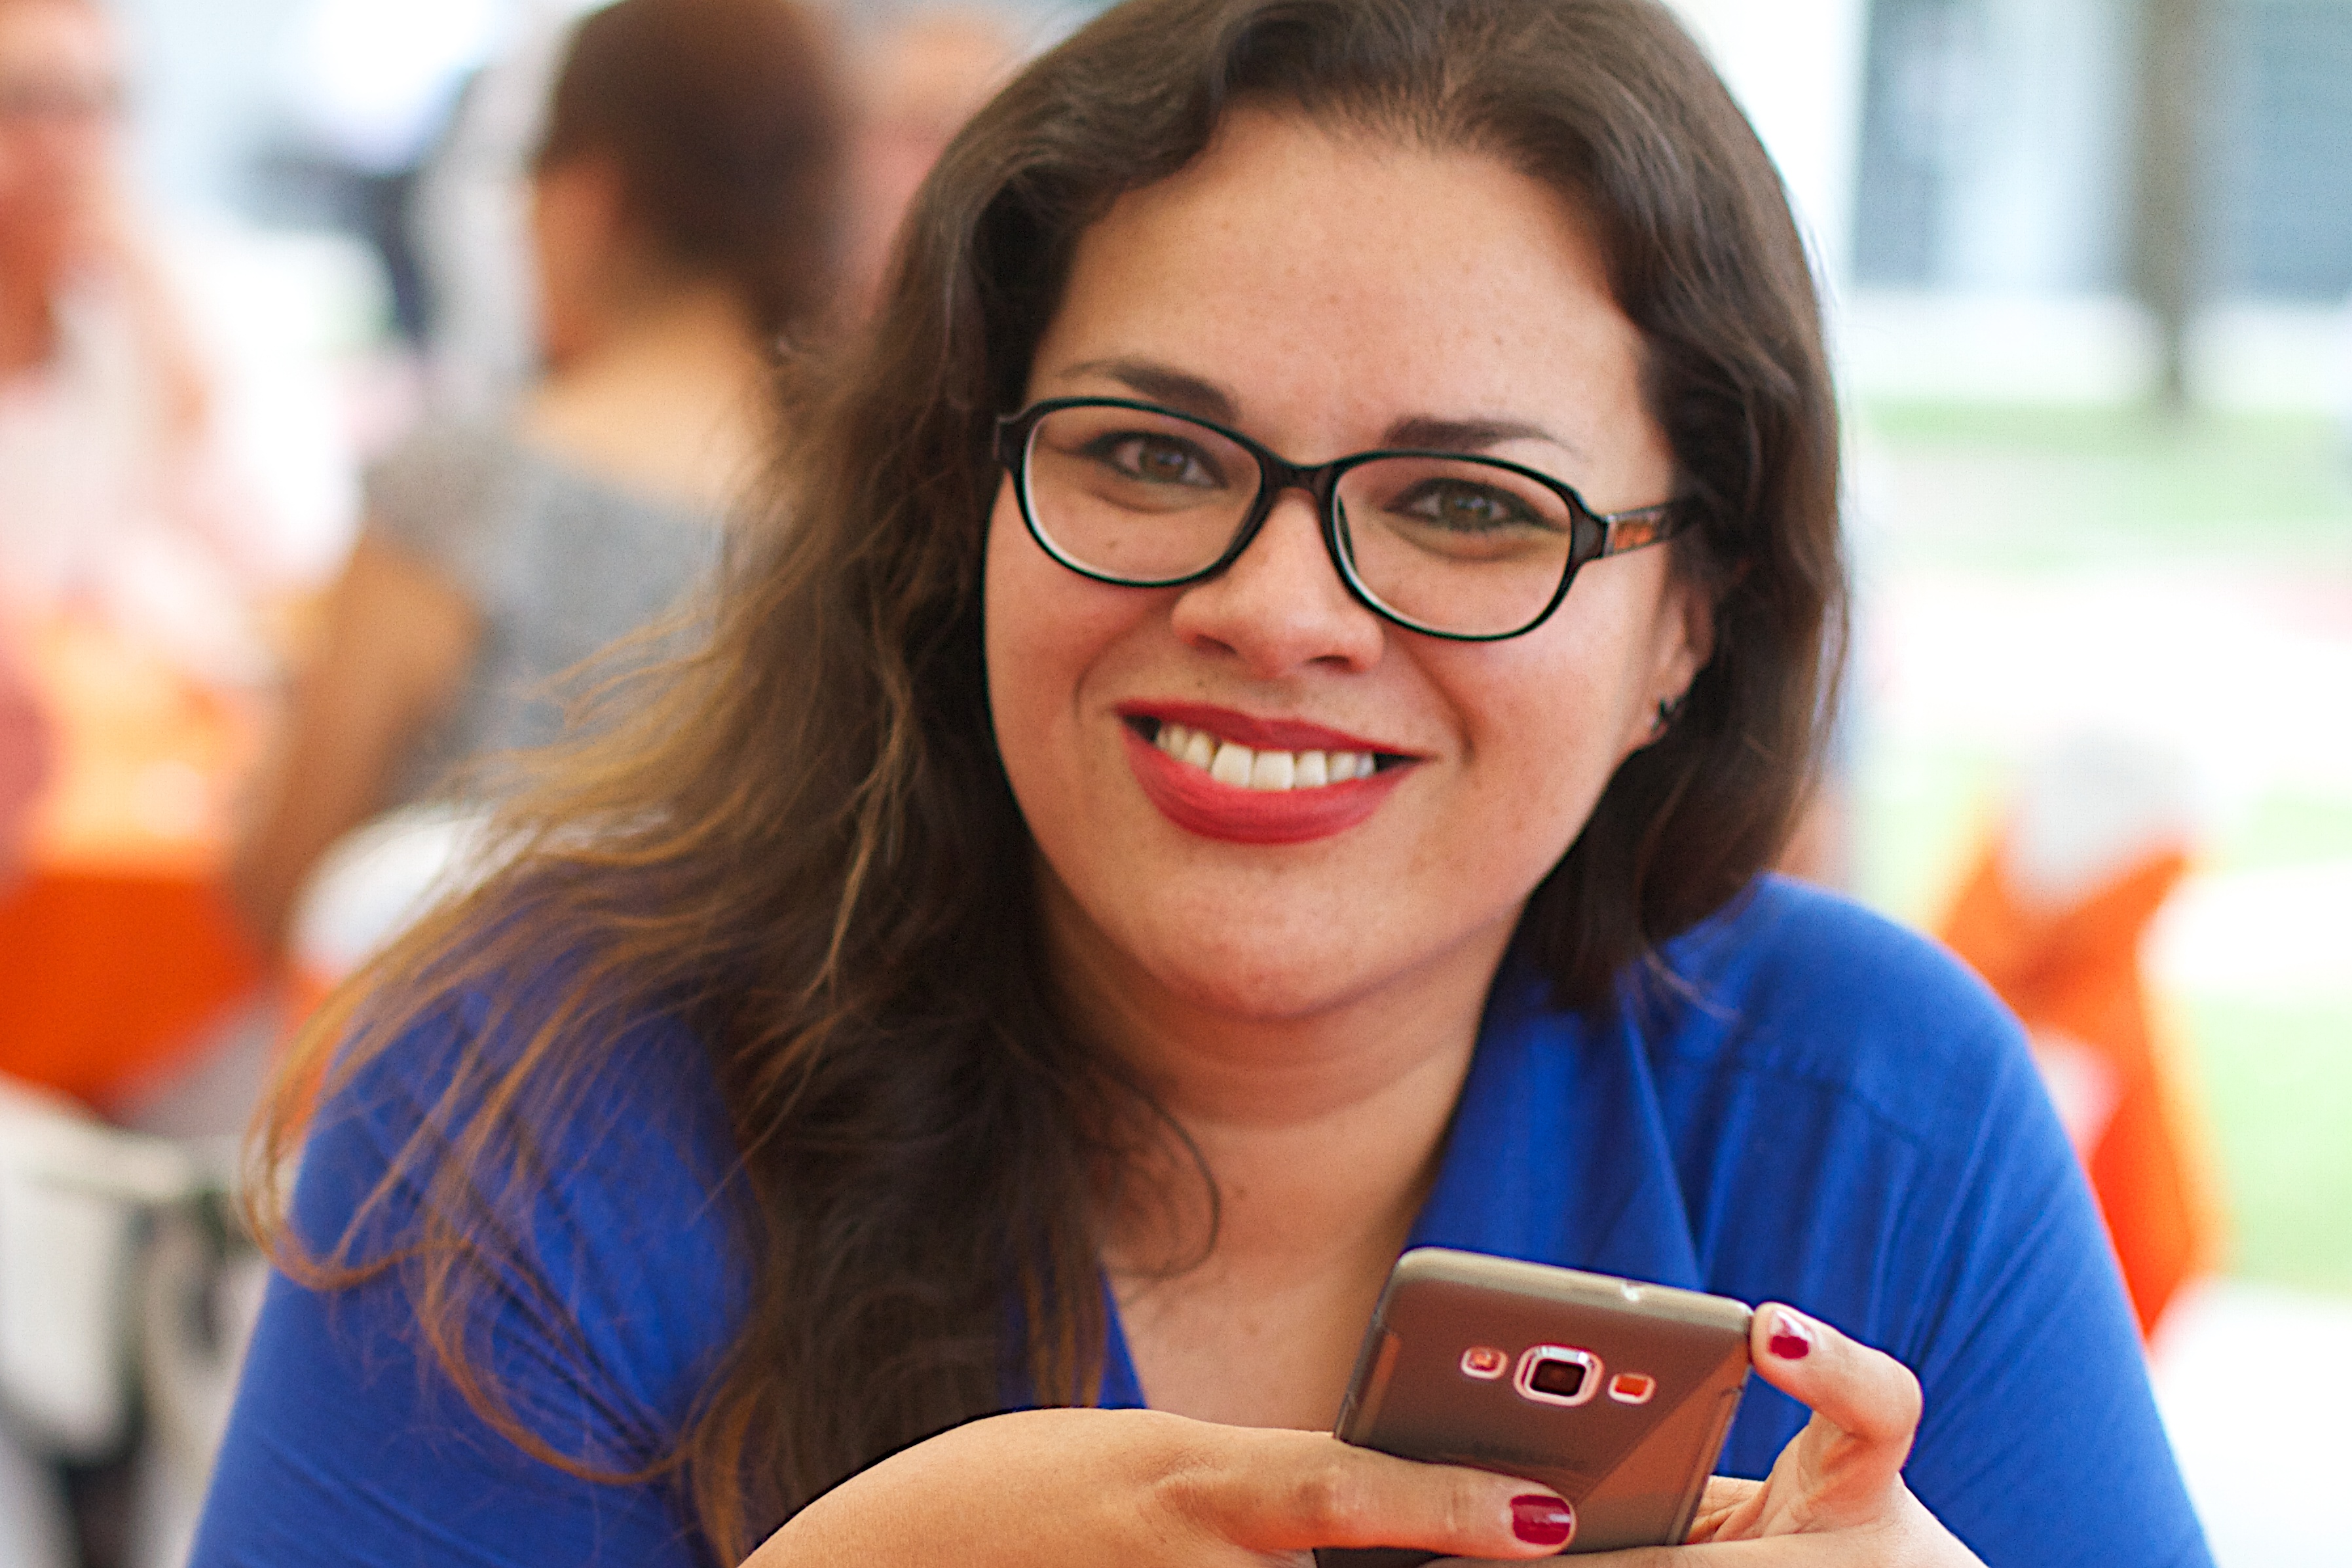
person, student, smile, glasses, learning, udgagora, vision care